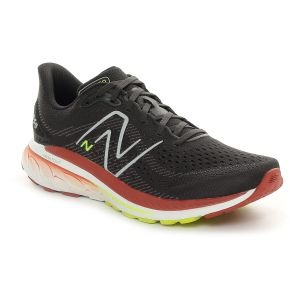
New Balance Fresh Foam X 860 V13 Uomo Nero   Sconto 30%
Prezzo: 112,00 €